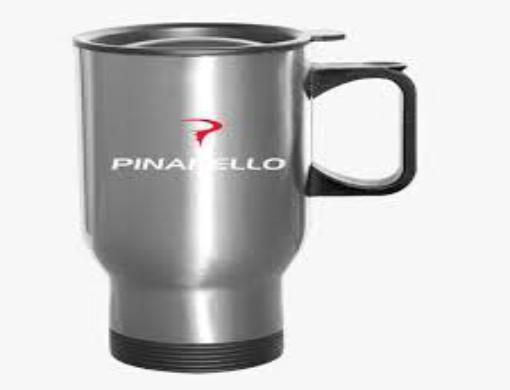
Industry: Transportation